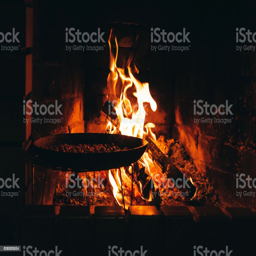
coffee beans and burning fire in the fireplace royalty - free